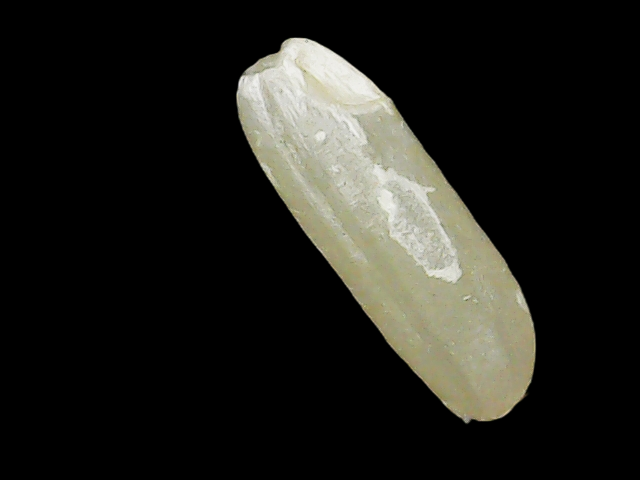
Rice variety: Binadhan26